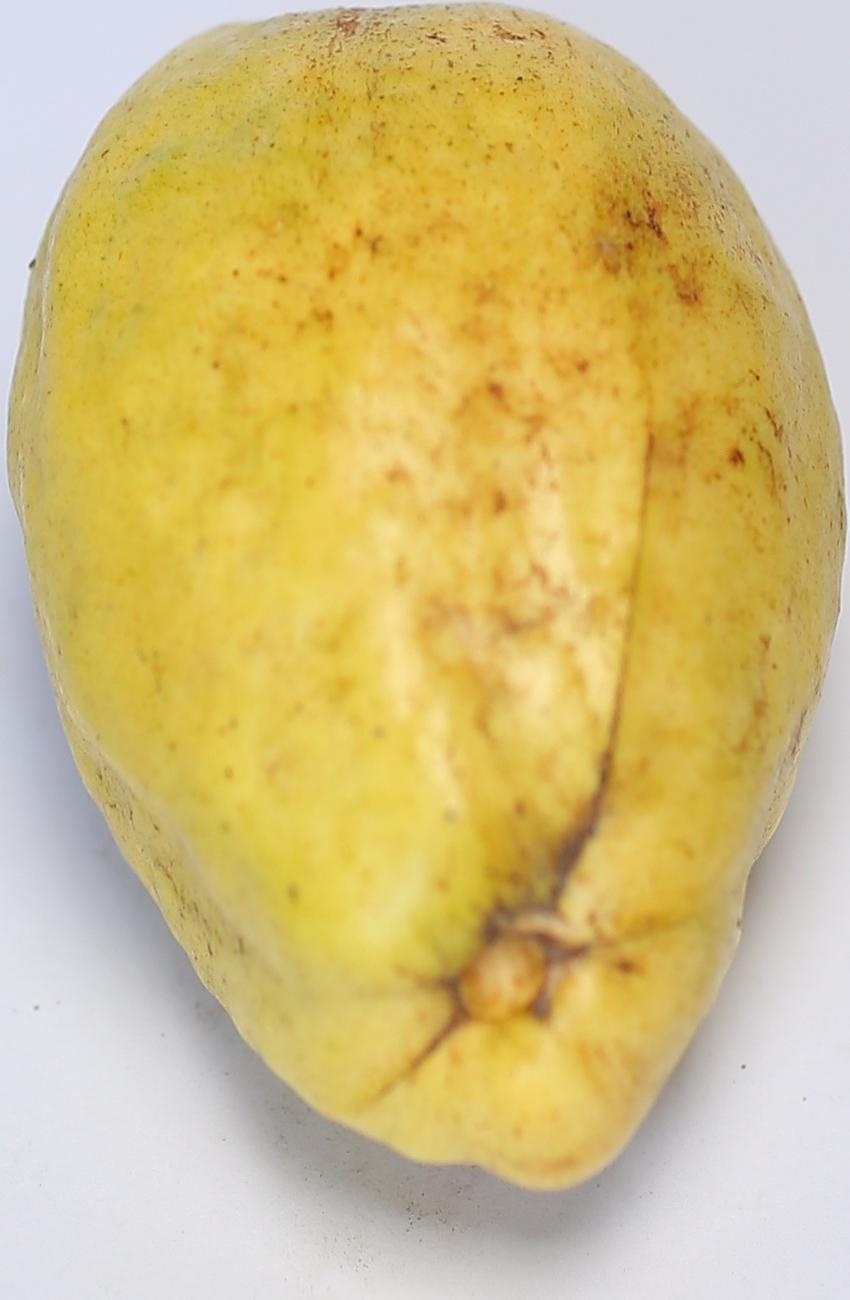
Maturity: ripe
Variety: thadhrami